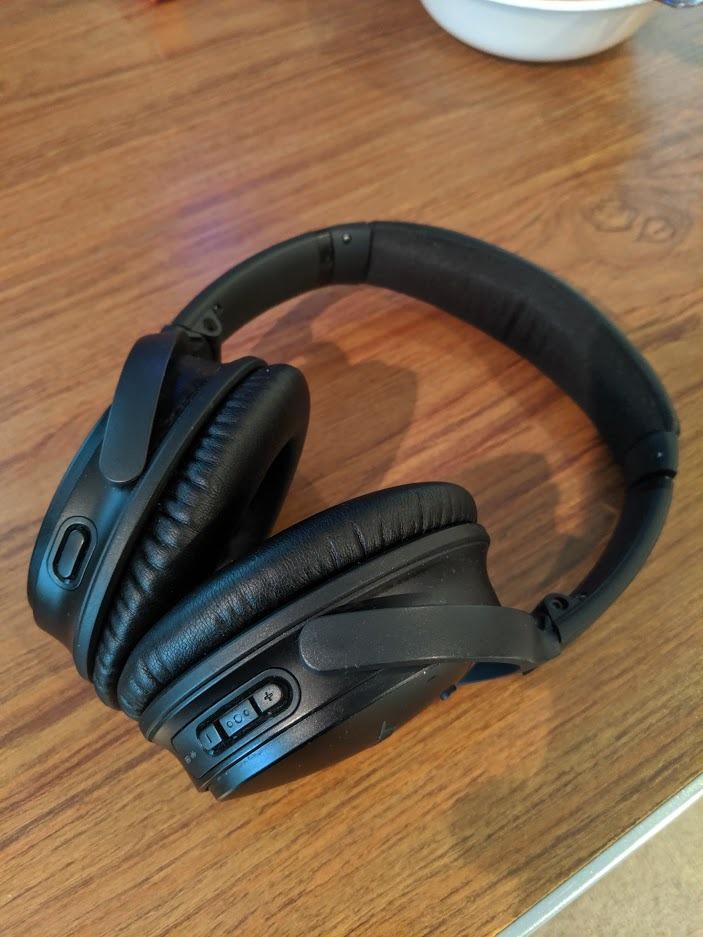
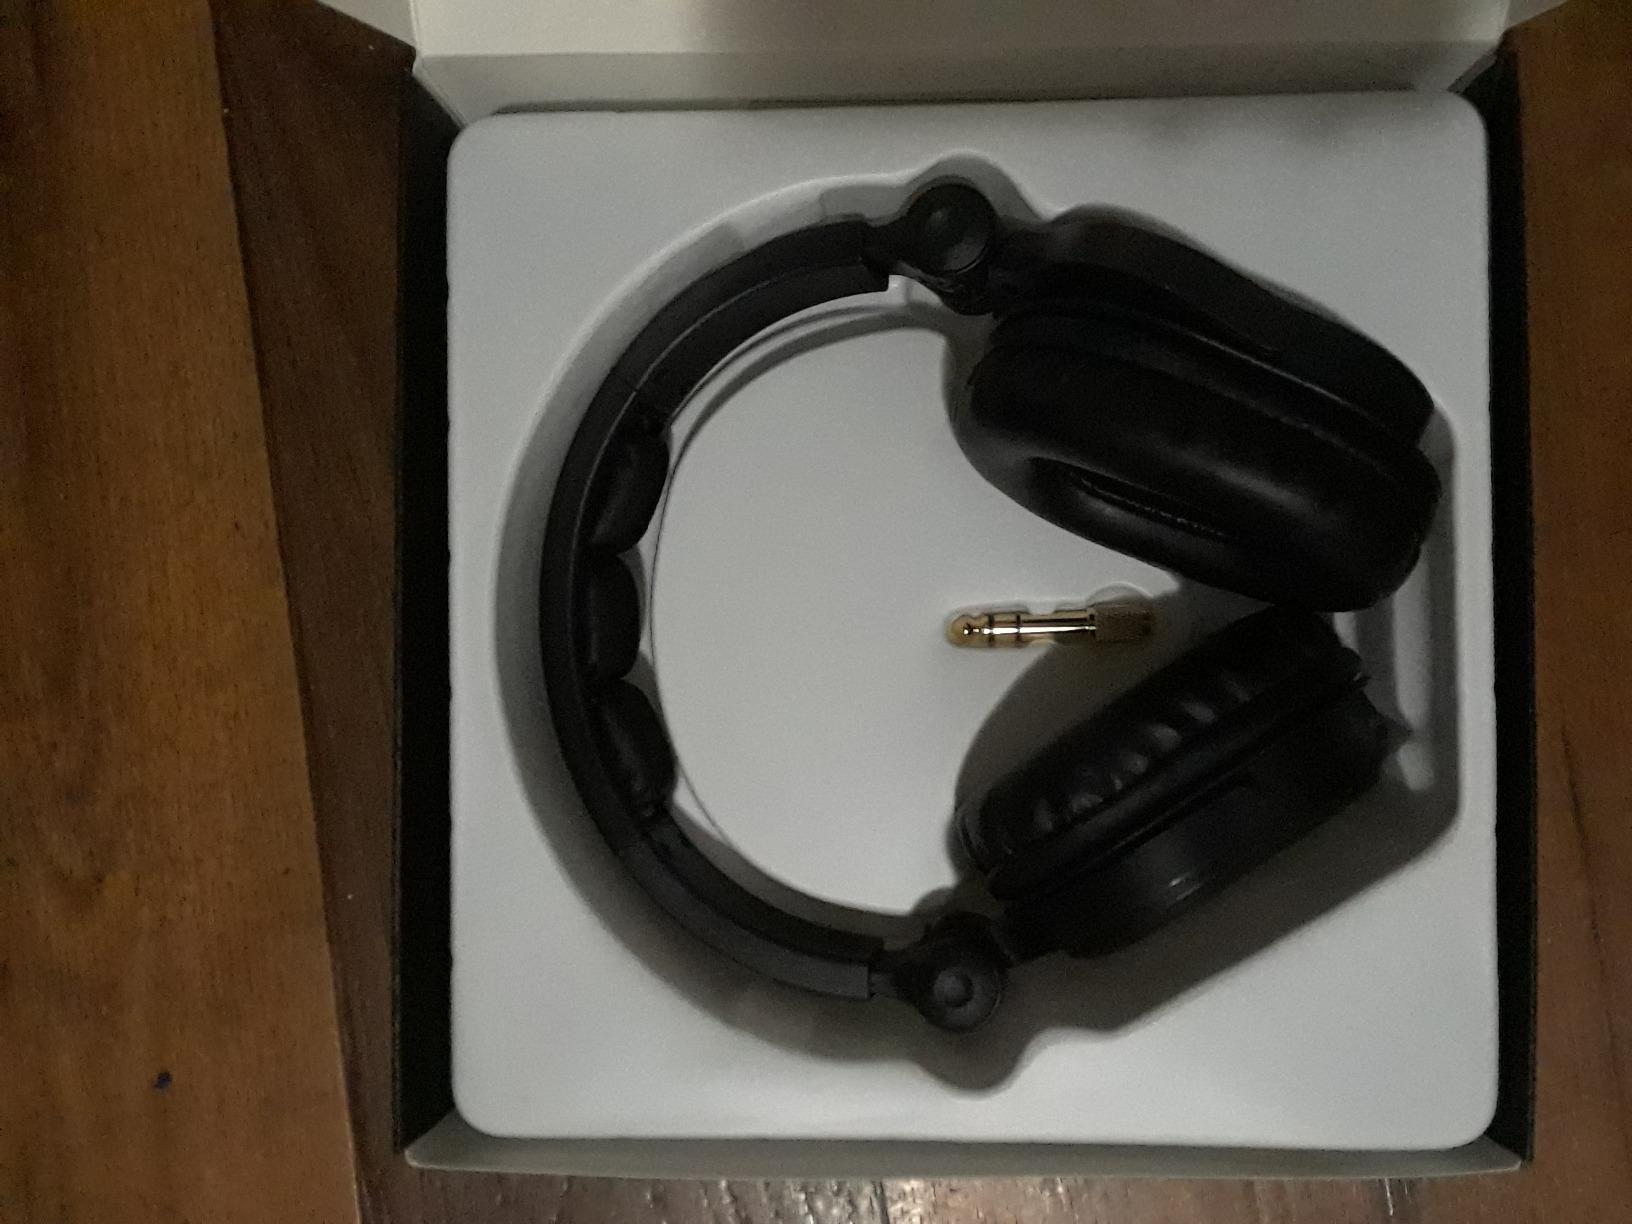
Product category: headphones
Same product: no